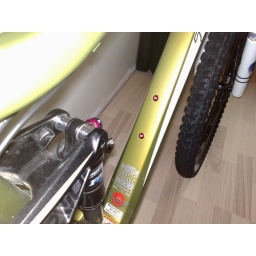
Aluminum bottle cage bolts in red to replace the standard steel ones... :) Matches with Fox shock adjustment knobs.